Silas A. Rice Log House

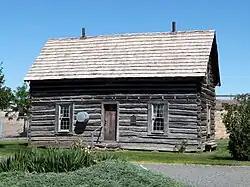
The Rice House in 2012

The Silas A. Rice Log House, located on Oregon Route 19 at Burns Park in Condon, Oregon, is a historic log house built in 1884 as a simple pen of hewn logs. It was listed on the National Register of Historic Places in 1991.